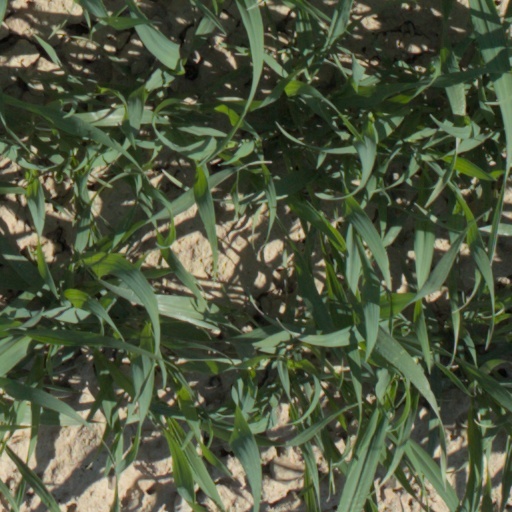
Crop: wheat